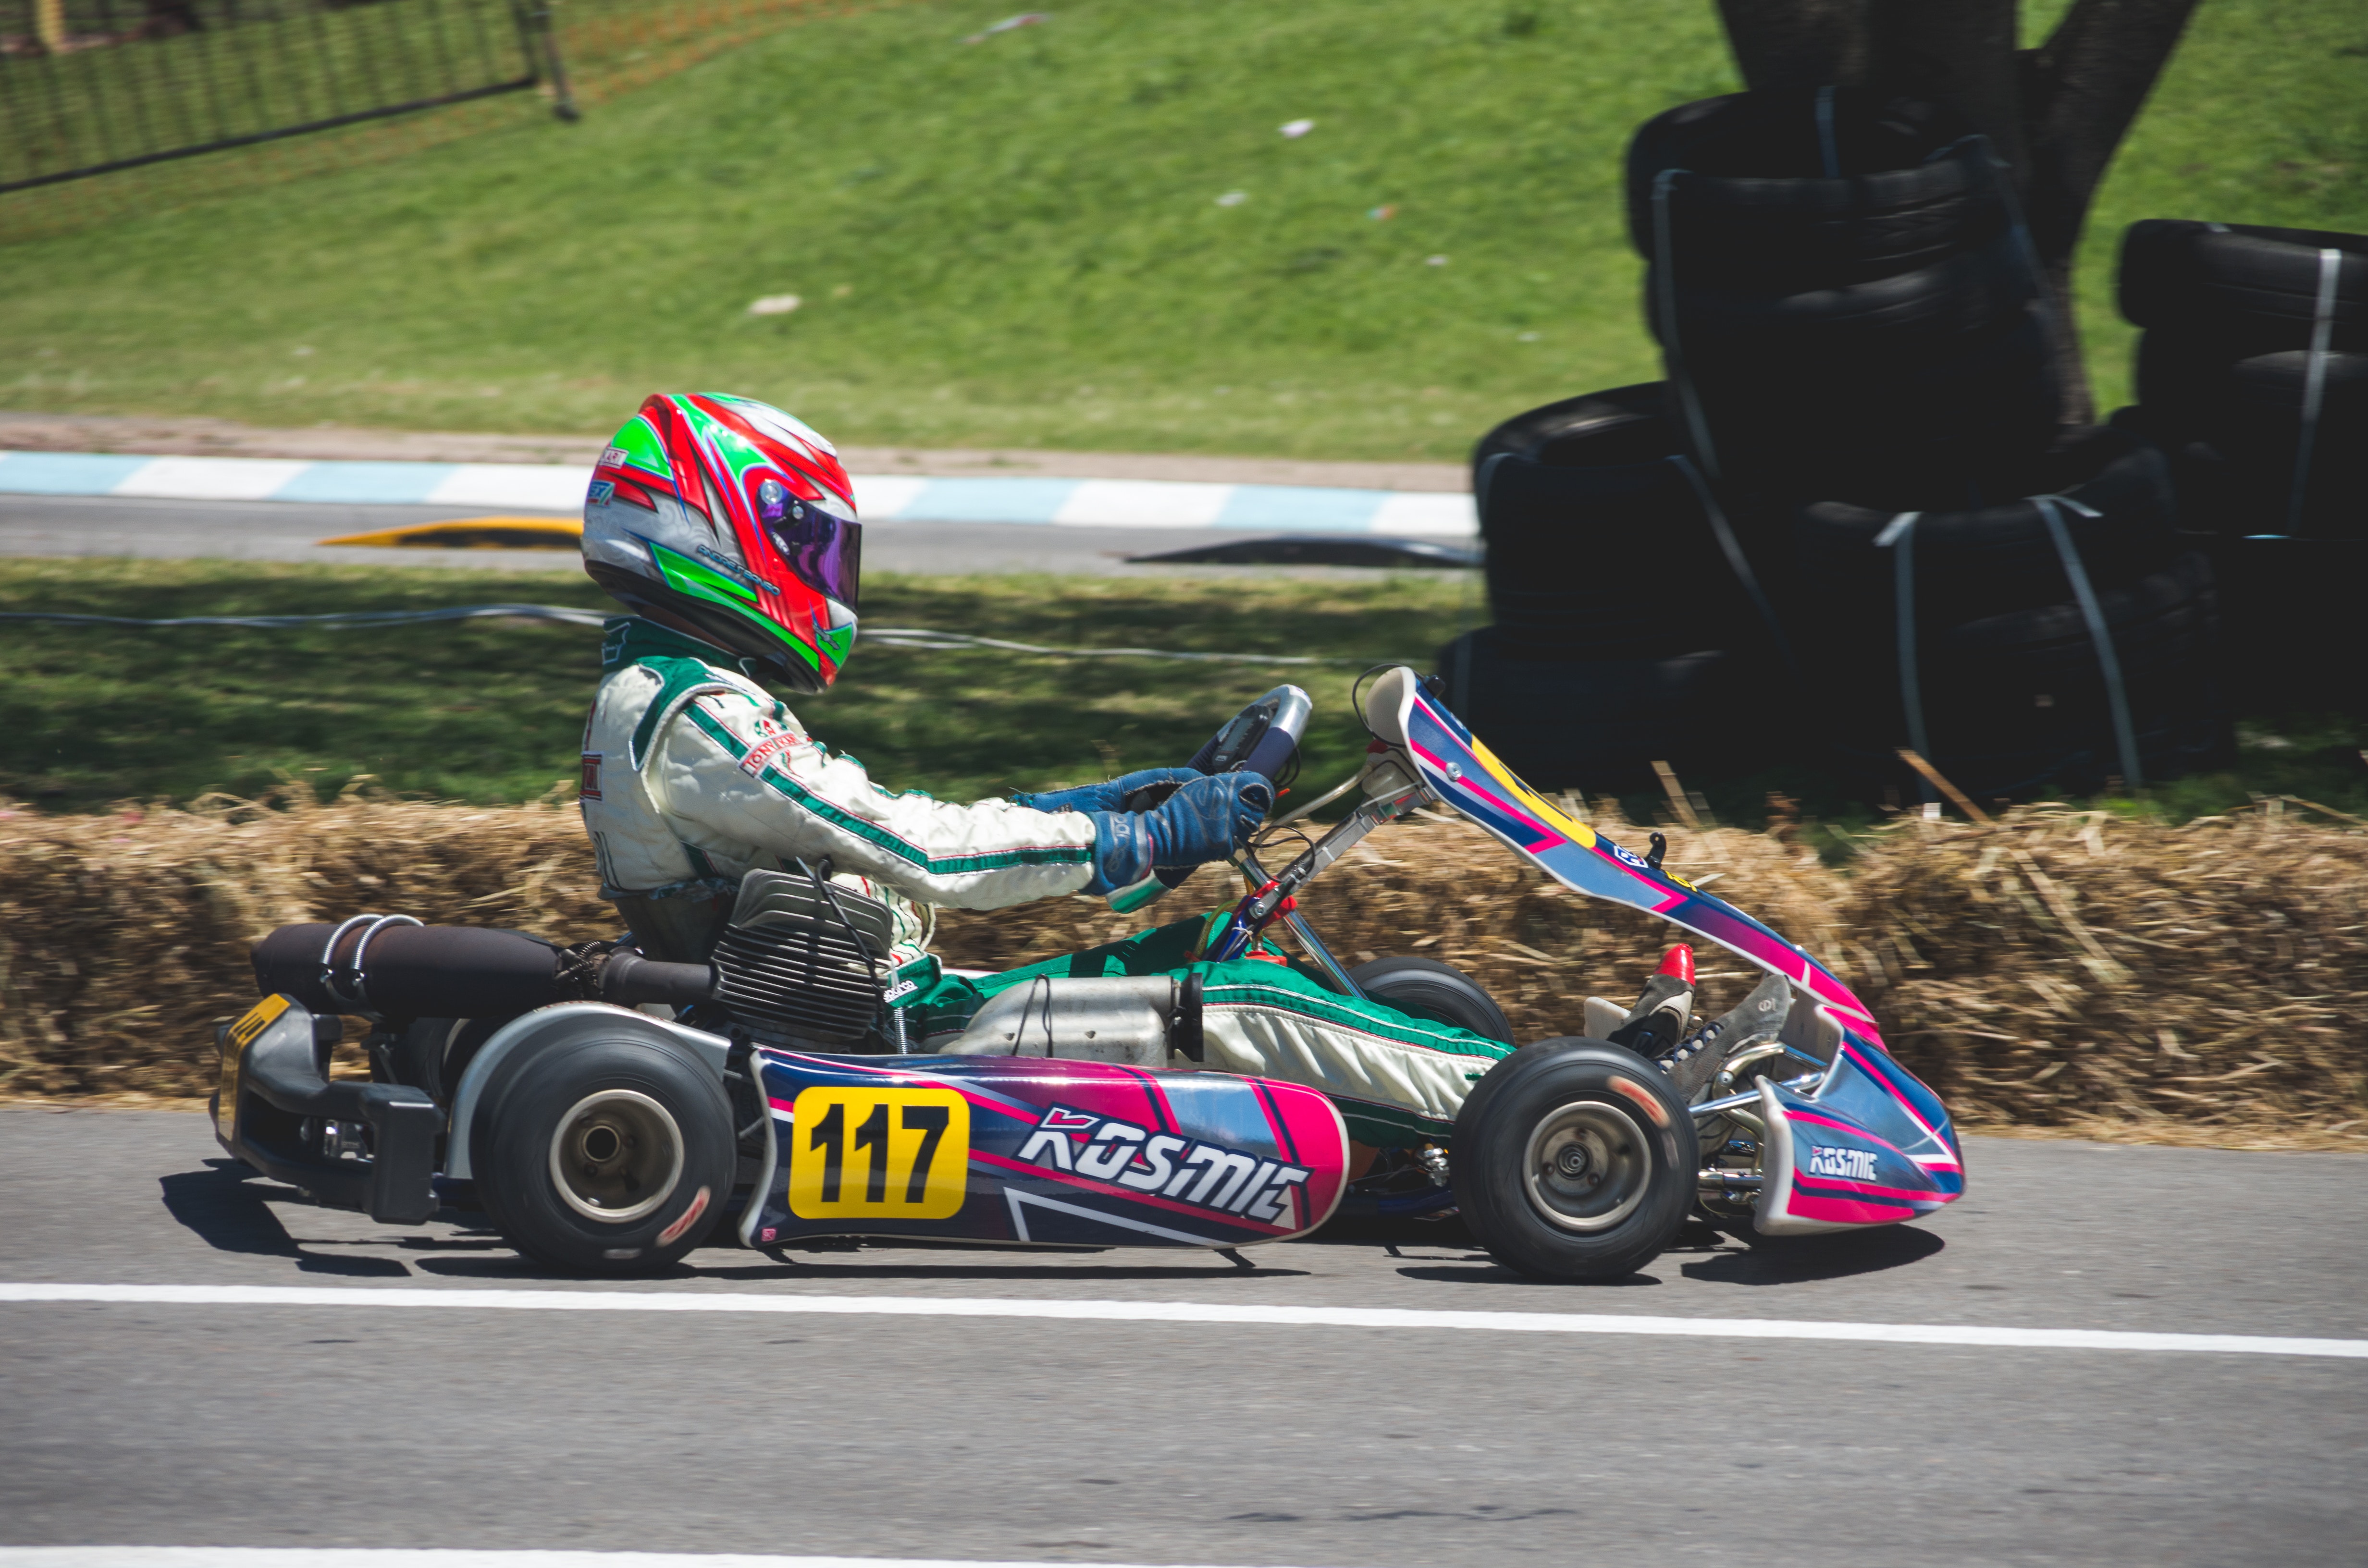
vehicle, kart racing, racing, go kart, motorsport, race track, auto racing, sports, helmet, car, automotive design, race car, road racing, open wheel car, Formula libre, automotive wheel system, automotive tire, asphalt, competition event, championship, wheel, carting, endurance racing motorsport